North Korean cult of personality

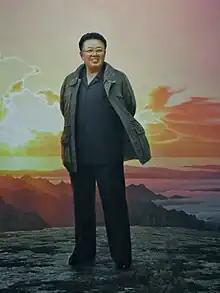
A painting of Kim Jong Il at Mount Paektu, his alleged birthplace

In keeping with the modern mythologies that pervade North Korea's version of history, which is seen as crucial to the cult of personality and political control, it is alleged that Kim Jong Il was born on Mount Paektu at his father's secret base in 1942 (his actual birth was in 1941 in the Soviet Union) and that his birth was heralded by a swallow, caused winter to change to spring, a star to illuminate the sky, and a double rainbow spontaneously appeared. These claims, like those surrounding his father, continued throughout his life.